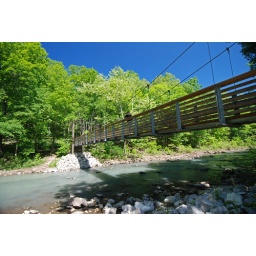
Swinging bridge going across Lee Creek to the trail around the lake at Devil's Den State Park.